Adam Gottlob Moltke

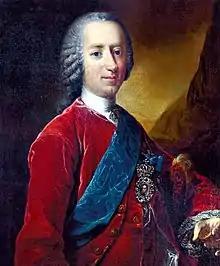
Portrait of Moltke

Count Adam Gottlob von Moltke (10 November 171025 September 1792) was a German-born Danish courtier, politician and diplomat who was a favourite of Frederick V of Denmark-Norway. Moltke was born at Riesenhof in Mecklenburg. His son, Joachim Godske Moltke, and his grandson, Adam Wilhelm Moltke, later served as Prime Minister of Denmark.